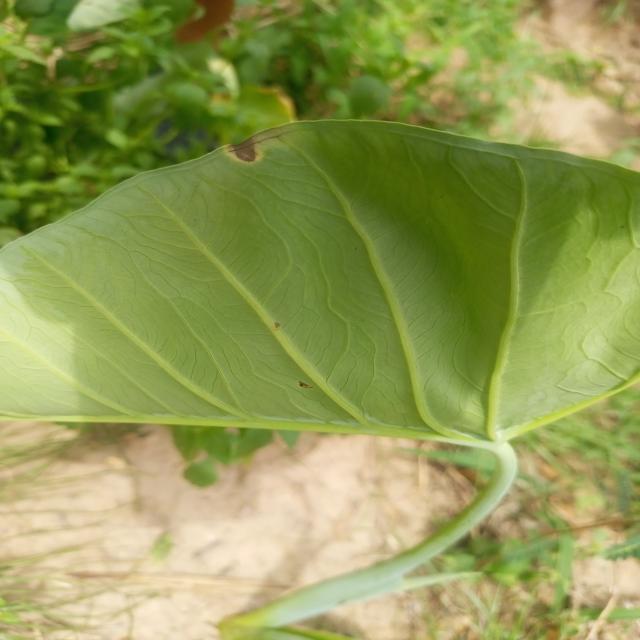
Label: Early_Blight